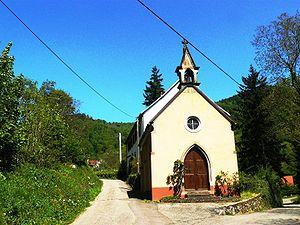
Chapelle de la Hingrie
La Hingrie est un hameau faisant partie de Rombach-le-Franc, située dans le département du Haut-Rhin et la région Alsace.